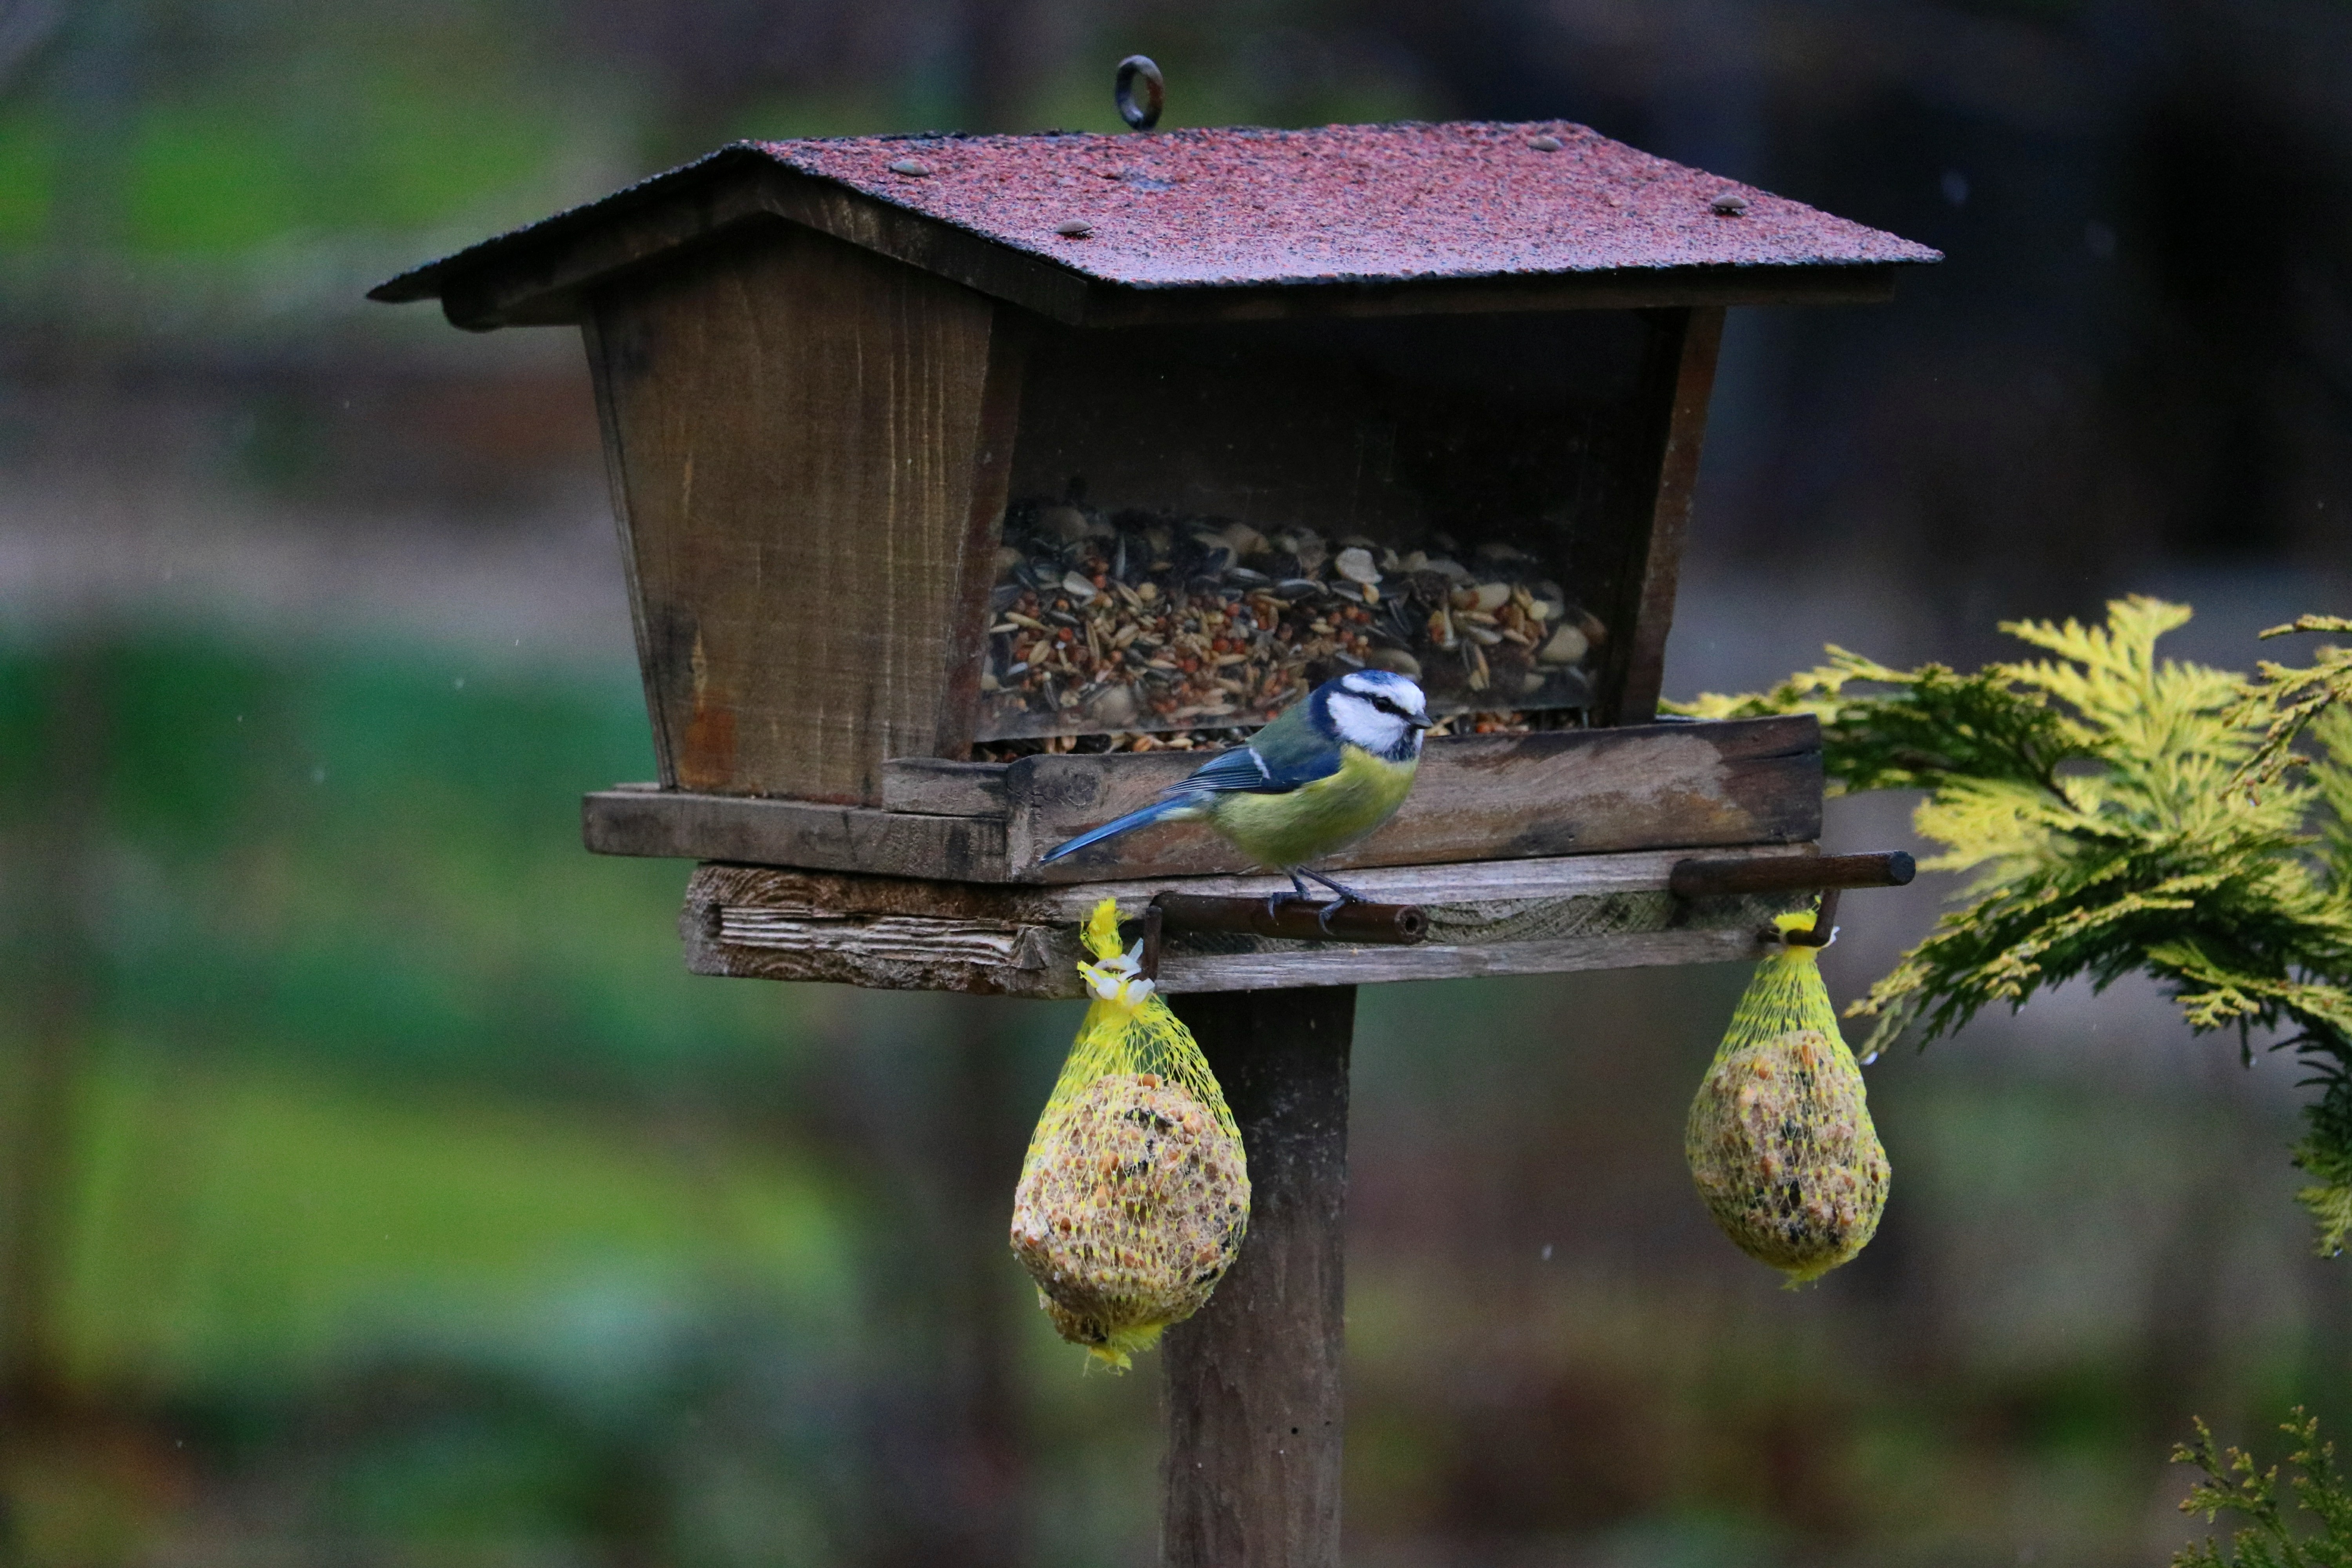
nature, branch, bird, sweet, animal, cute, wildlife, food, spring, green, garden, eat, feather, fauna, plumage, peck, feeding, blue tit, bluebird, tit, twitter, animal world, foraging, wildlife photography, bird feeder, small bird, claws out, natureworld, old world flycatcher, perching bird